Aaron Rodgers

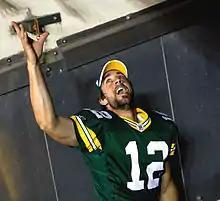
Rodgers going down the tunnel at Lambeau Field in 2008

Favre's retirement announcement on opened up the Packers' starting quarterback position to Rodgers for the 2008 season. Although Favre decided to return from retirement, he was traded to the New York Jets, which meant that Rodgers would become the starter.